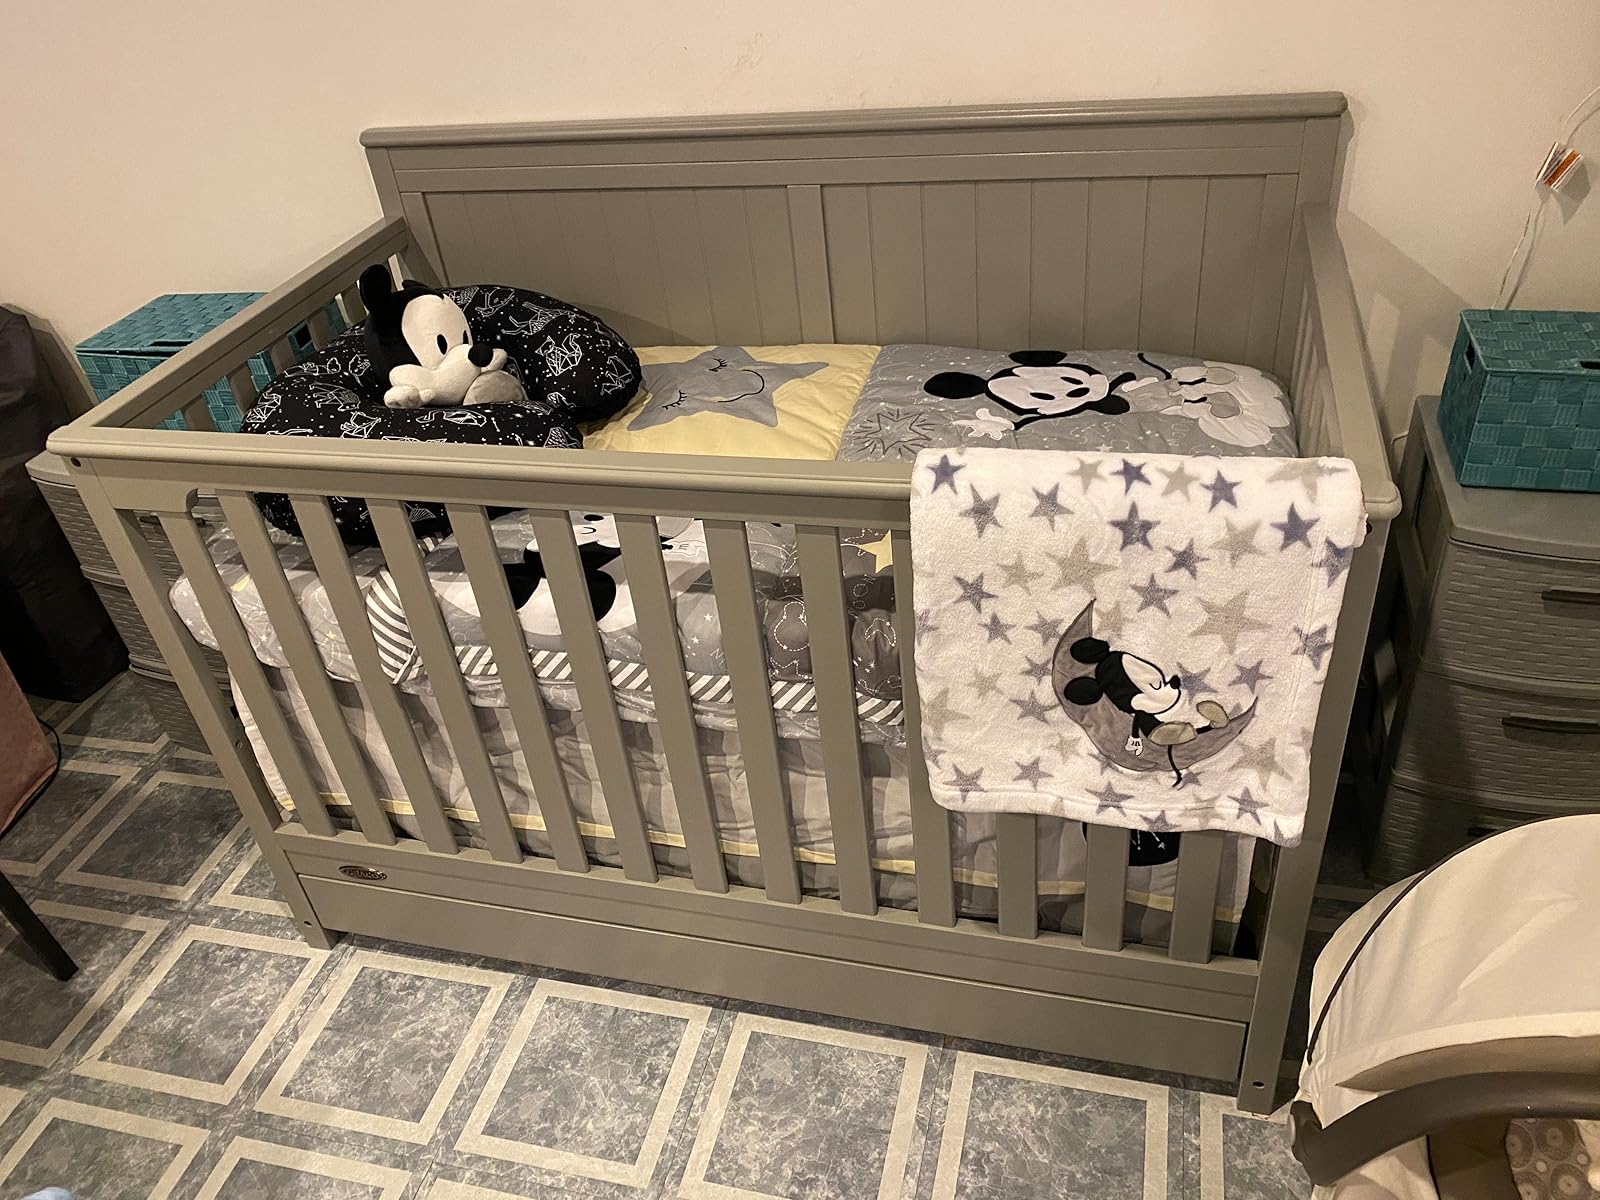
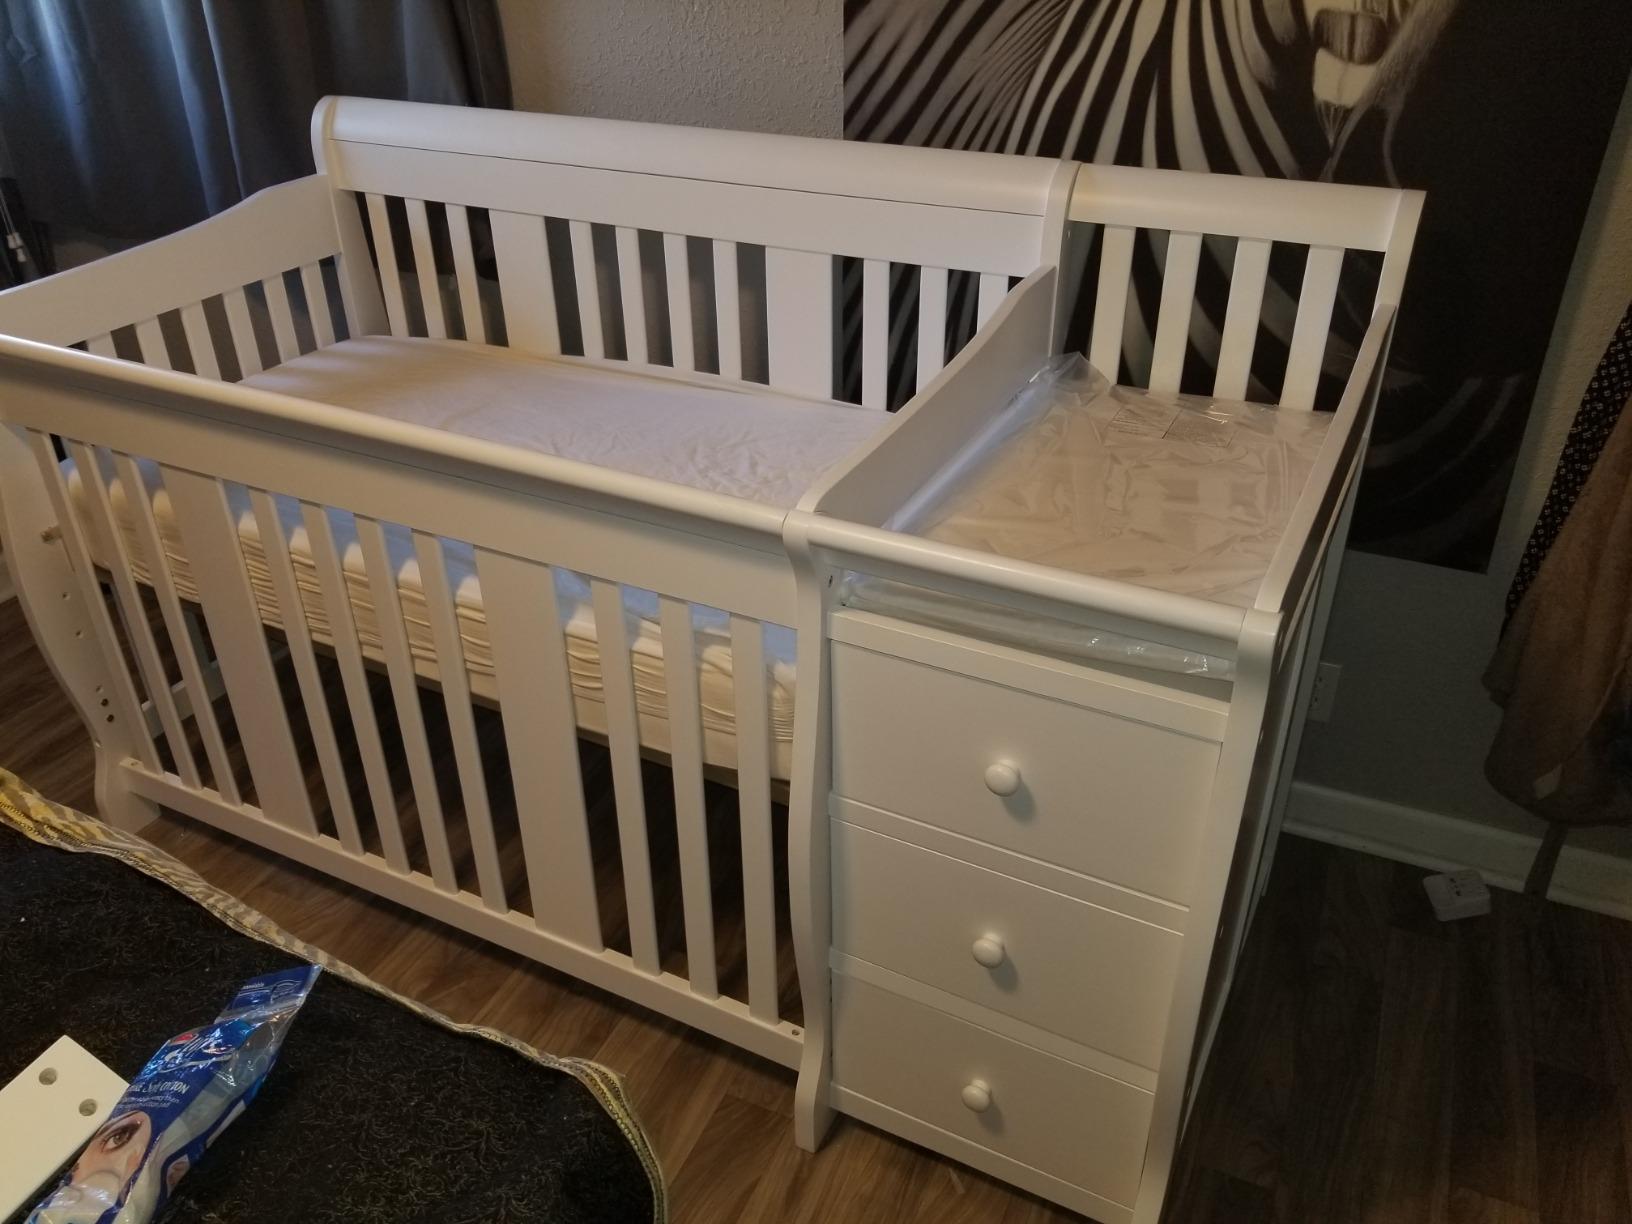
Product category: products_crib
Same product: no